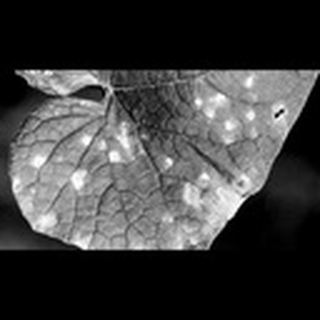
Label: cotton_target_spot